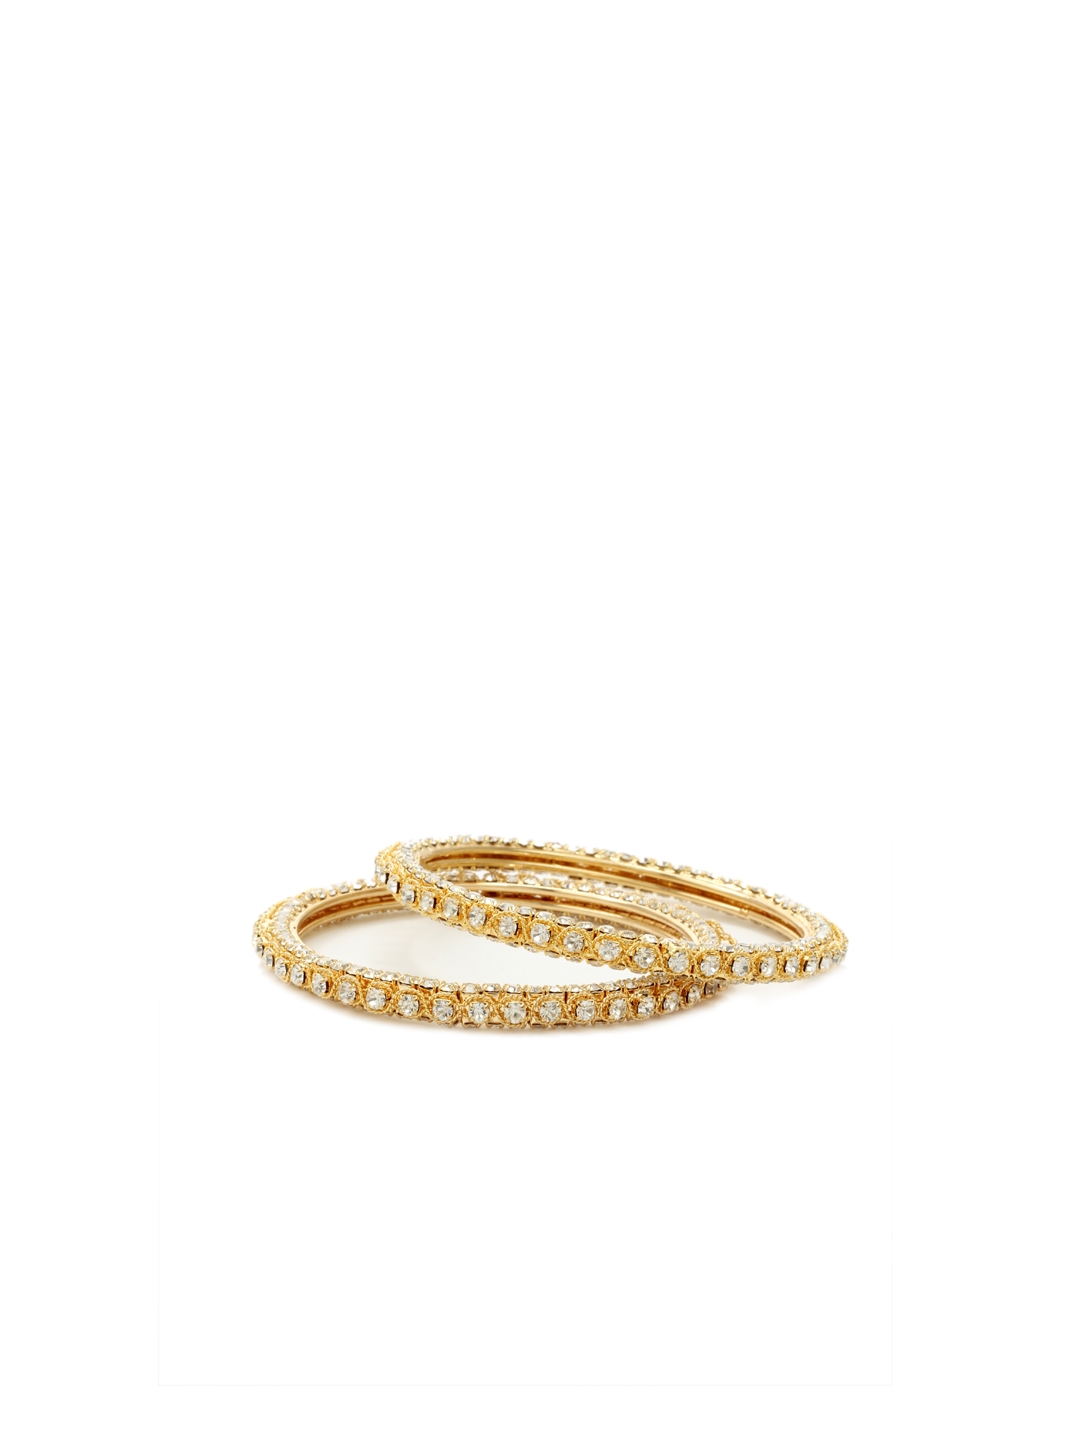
Royal Diadem Set of 2 Golden Bangles
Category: Accessories / Jewellery / Bangle
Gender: Women
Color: Gold
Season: Summer 2012
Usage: Casual